Evan Longoria

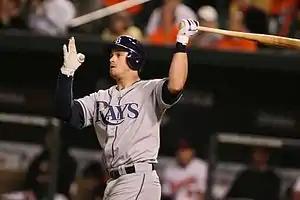
Evan Longoria in 2009

In April, Longoria knocked in his 100th career RBI, in his 135th game. The only then-active players to get to 100 RBIs more quickly were Ryan Braun (118 games) and Albert Pujols (131 games). At the end of April, Longoria became the first player in Rays franchise history to be named the AL Player of the Month. He had also won two of the four Player of the Week awards for the month of April. Longoria drove in 131 runs in his first 162 games in the majors, the third-highest total through May 2009 of any active player. Longoria was selected by the fans to start the 2009 MLB All Star Game on July 5, 2009. Due to a finger injury, he was kept out of the lineup.